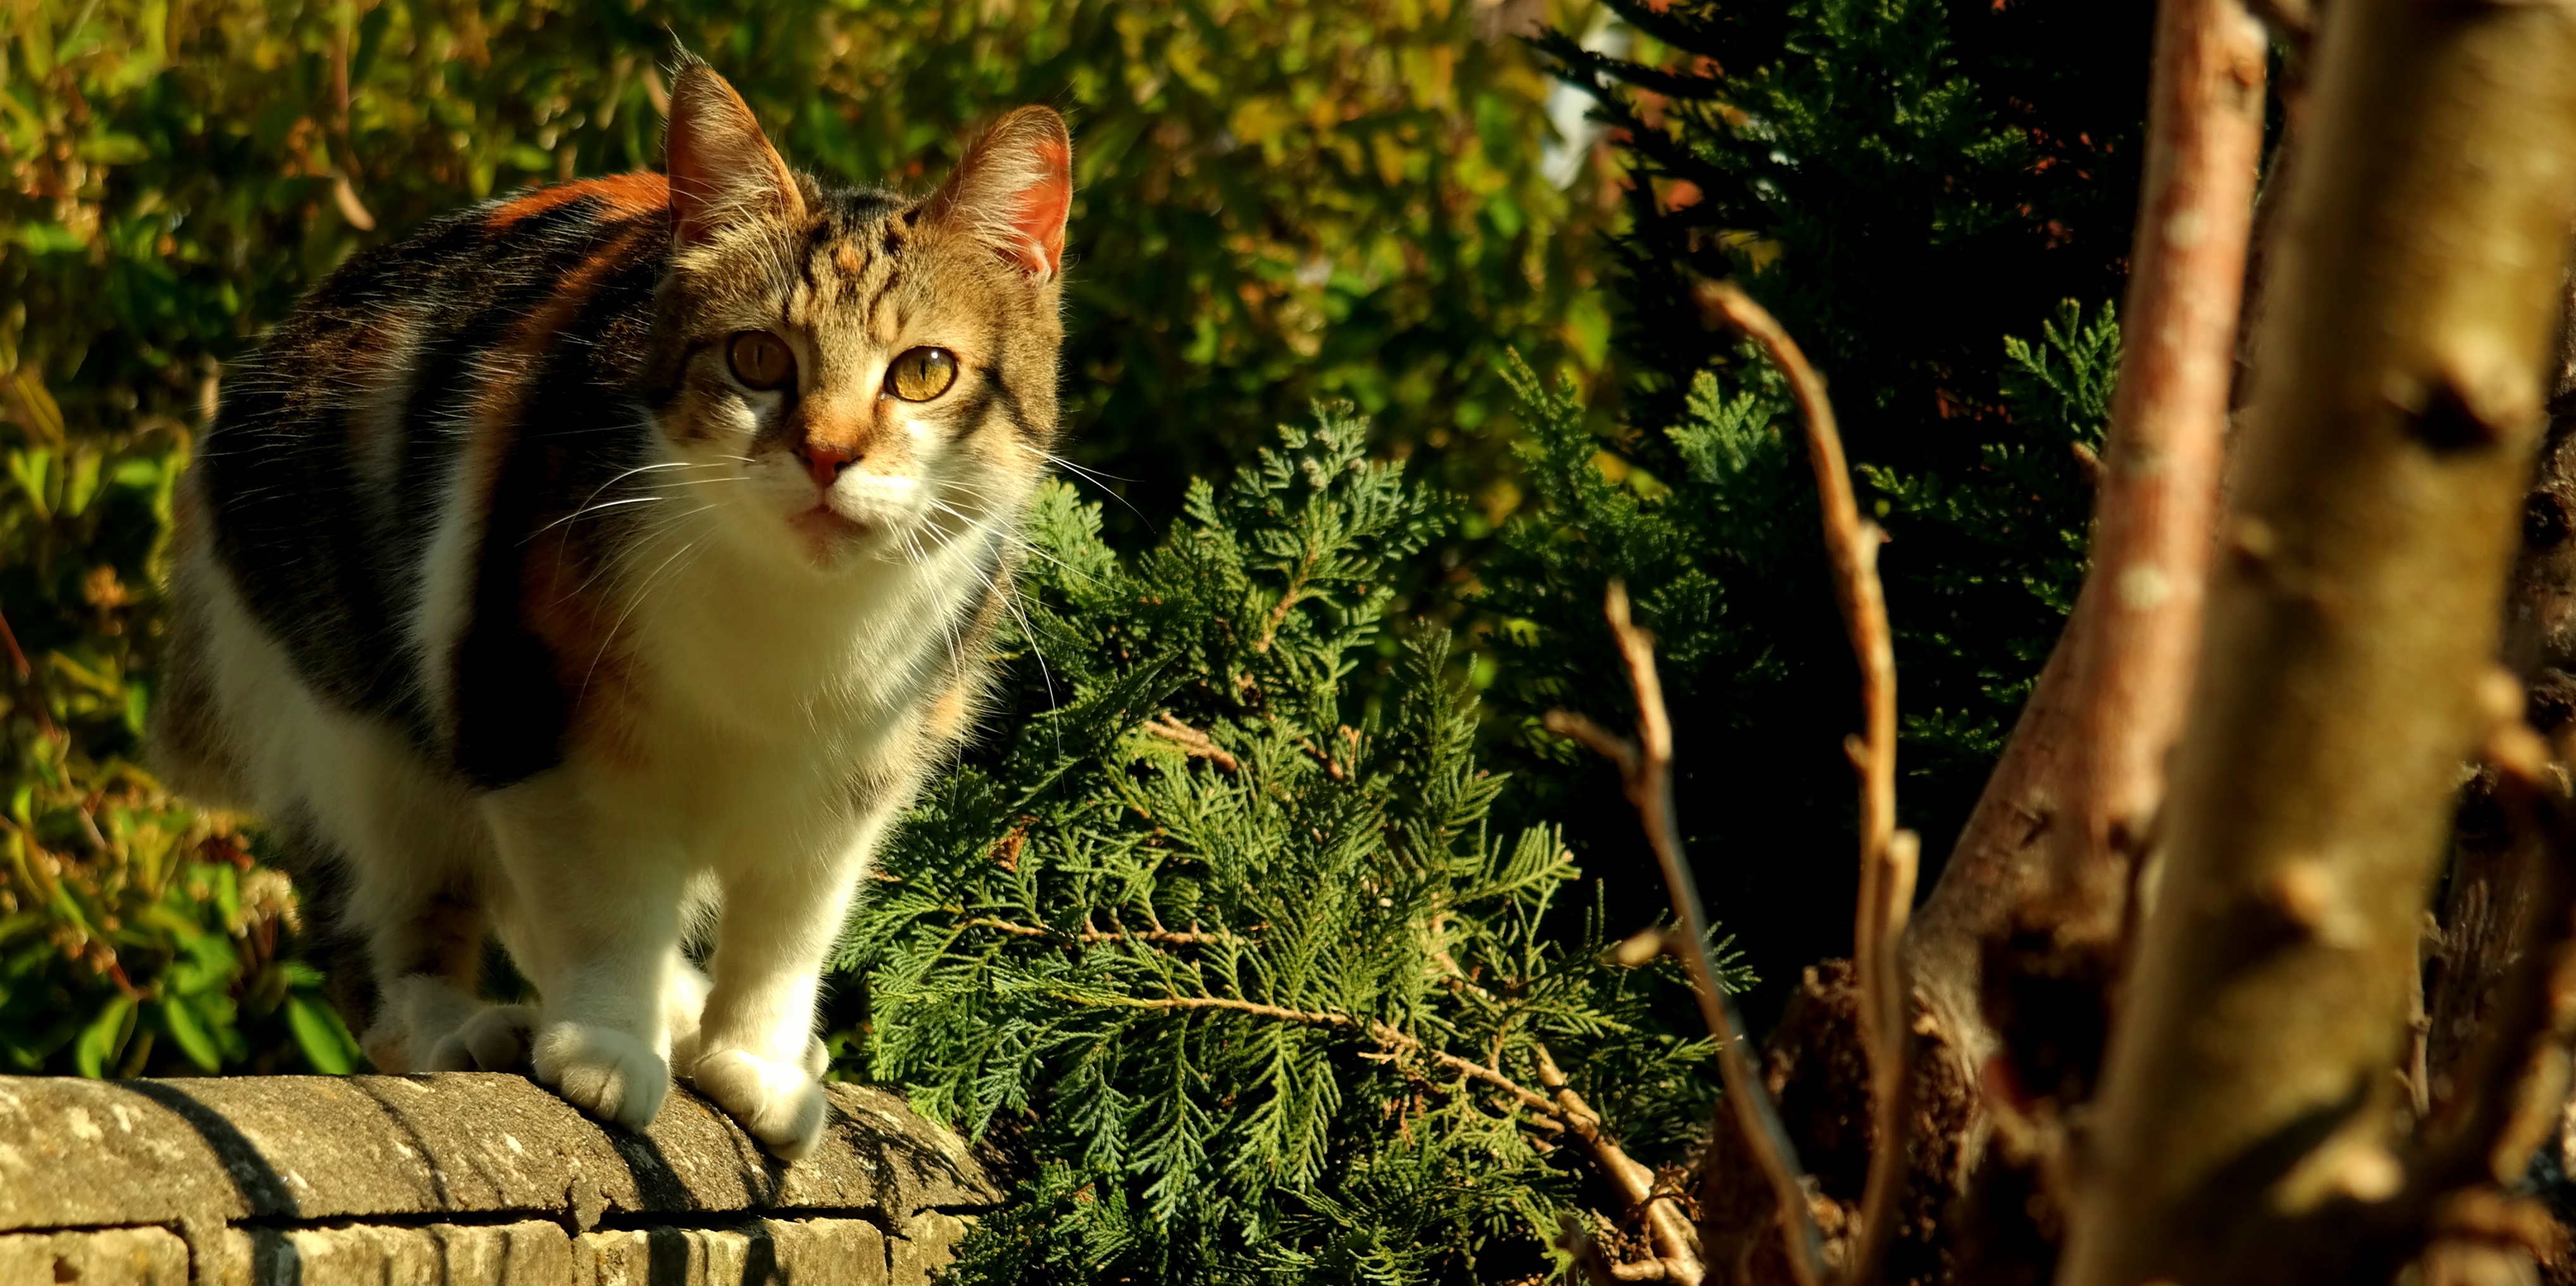
tree, nature, grass, flower, animal, wall, wildlife, pet, cat, autumn, mammal, garden, fauna, whiskers, vertebrate, creature, animal world, domestic cat, wildlife photography, young cat, wild cat, small to medium sized cats, cat like mammal